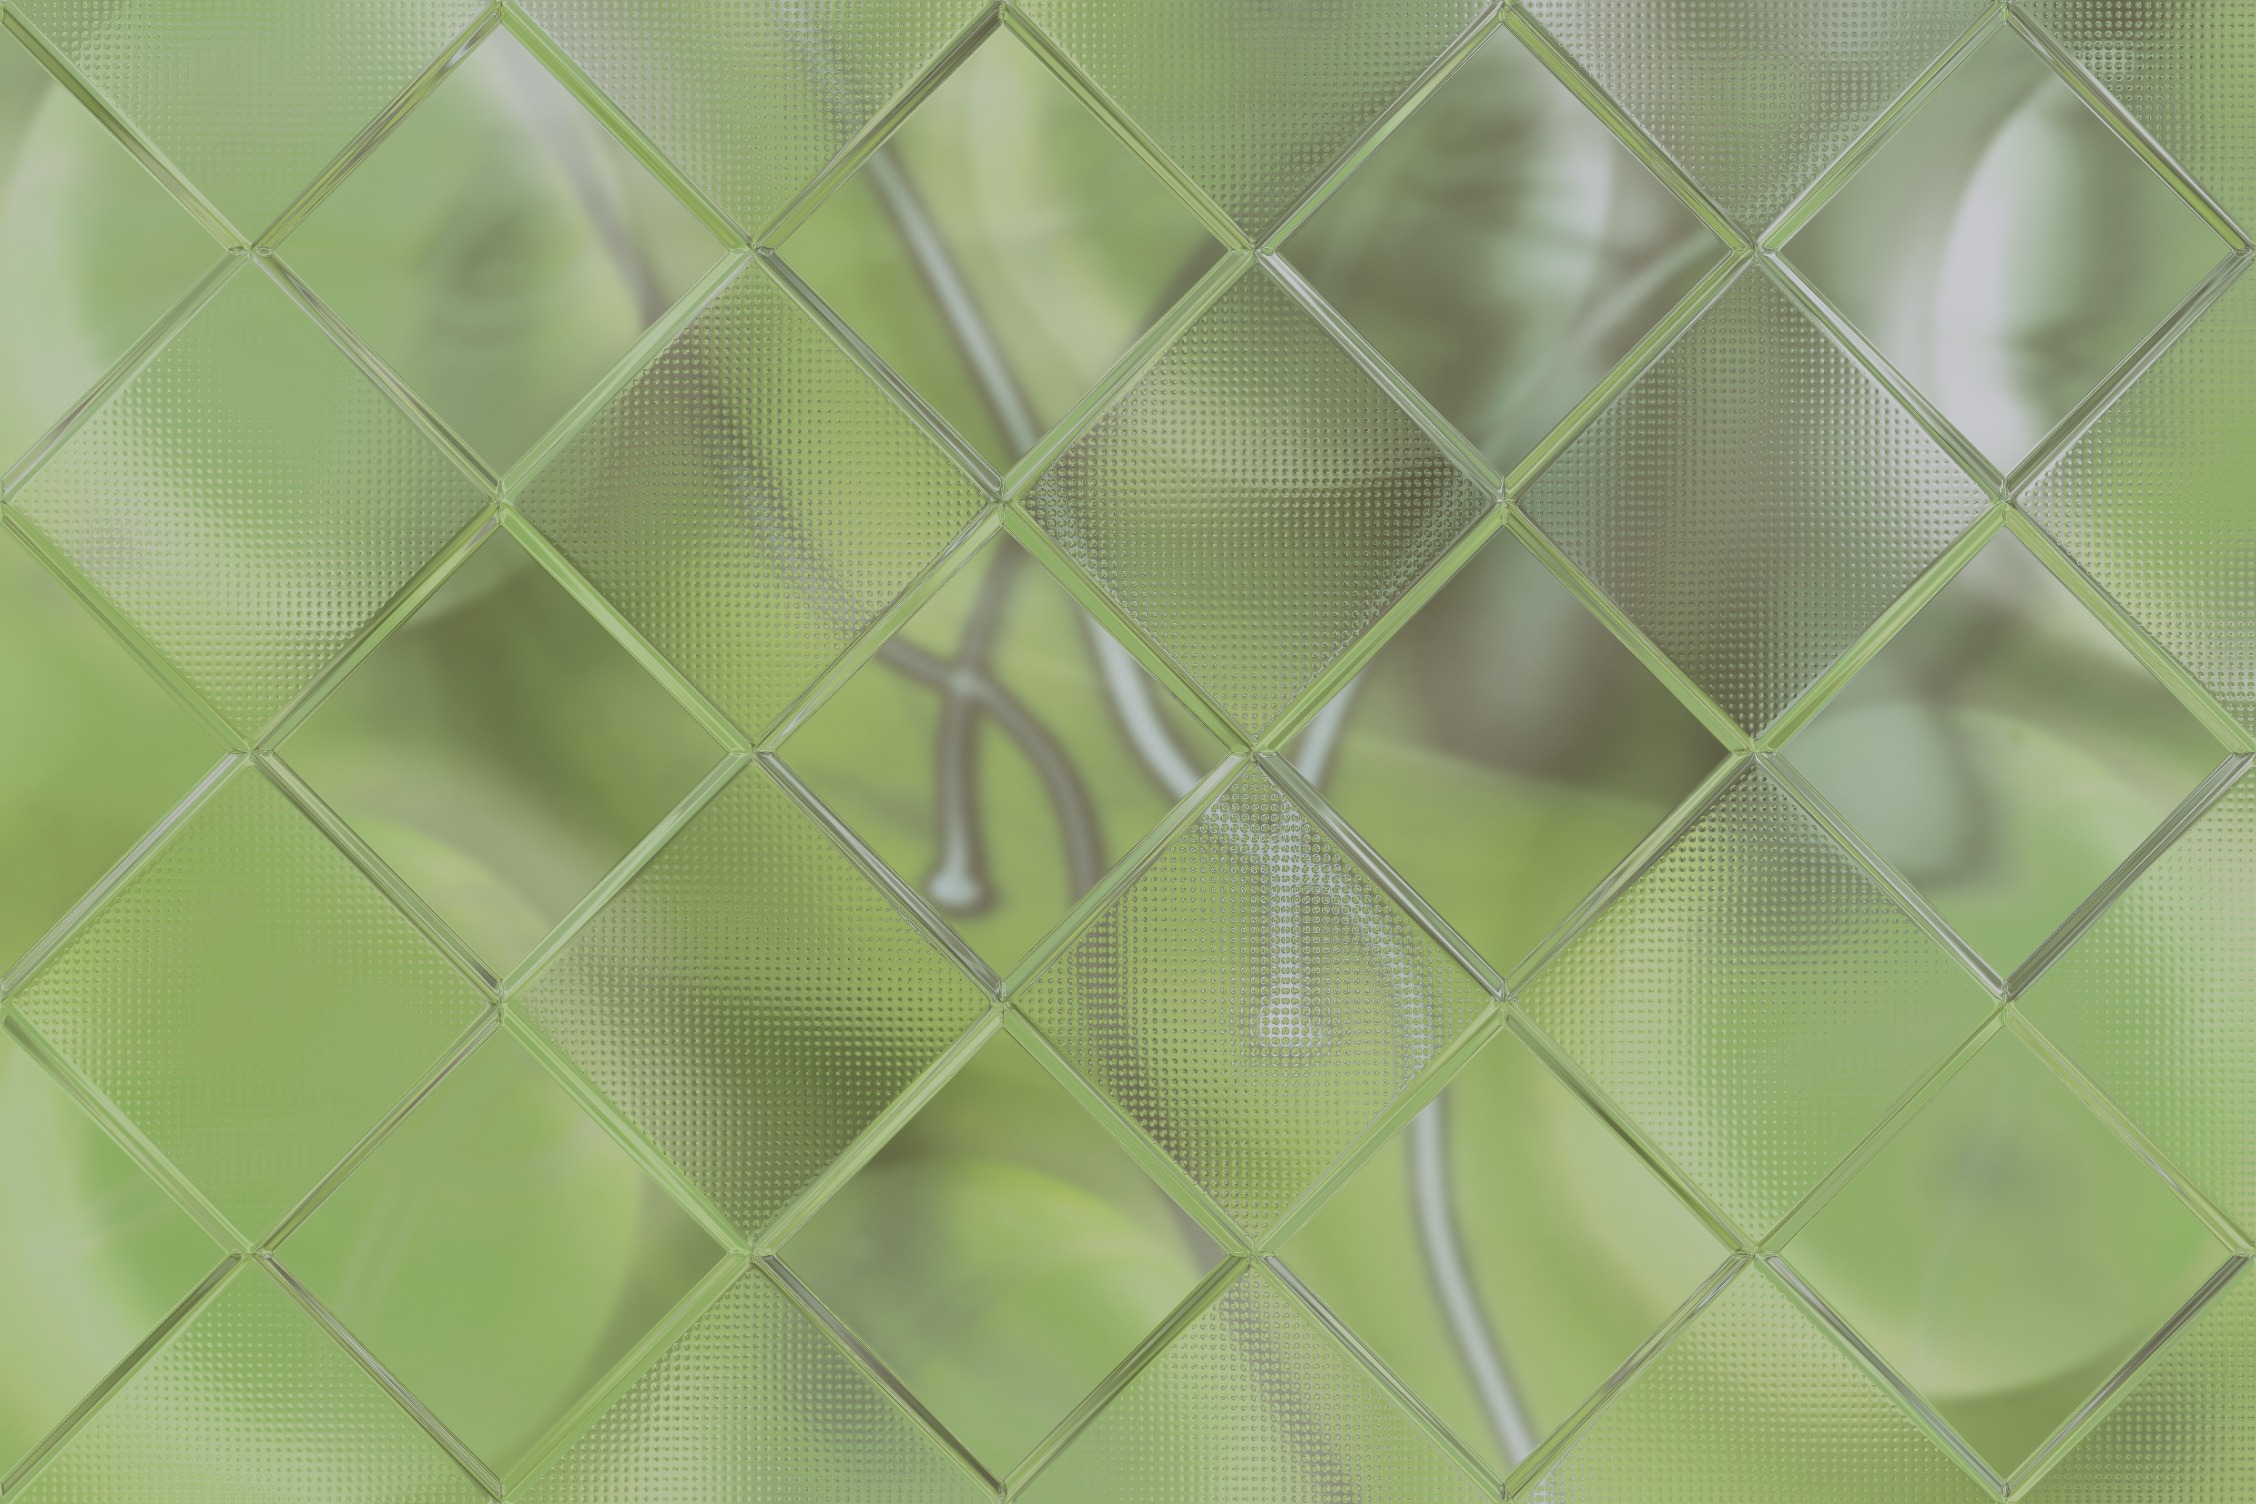
grass, branch, texture, leaf, glass, pattern, line, green, material, circle, background, design, net, symmetry, shape, glass patterns